Answer in natural language. Consider the 3D positions of the objects in the scene and not just the 2D positions in the image. Is the centerpoint of  Microwave at a higher height than abstract rectangle frame on wall? Choose between the following options: no or yes
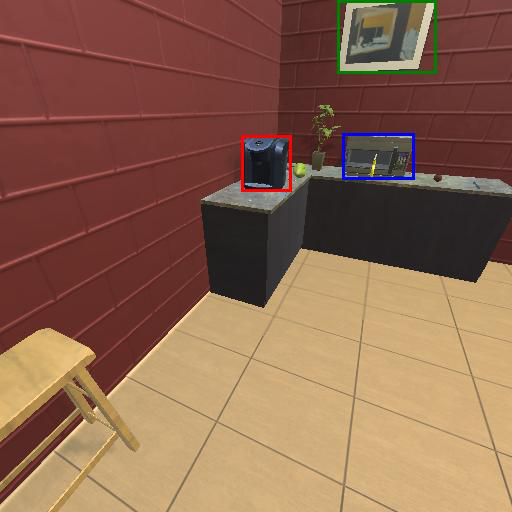
<answer>no</answer>